Risk factor (finance)

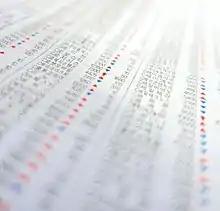
Stock price fluctuation

Investing is allocating money, effort, or time into something in hopes of generating income or profit. A common investment is investing in stocks, purchasing them at a low price then reselling it later at a higher price to earn the difference as profit. Stock investing comes with very high risks as every single piece of information would cause market prices to fluctuate.